Eduardo Toda y Güell

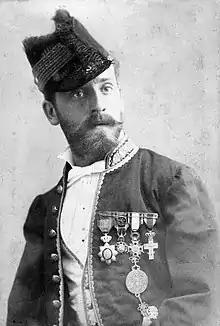
Eduard Toda in Spanish vice-consul uniform, 1883

Eduardo Toda y Güell (9 January 1852, in Reus – 26 April 1941, in Poblet) was a Spanish diplomat, historian, Egyptologist and numismatist.